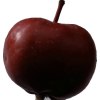
Label: Apple 18